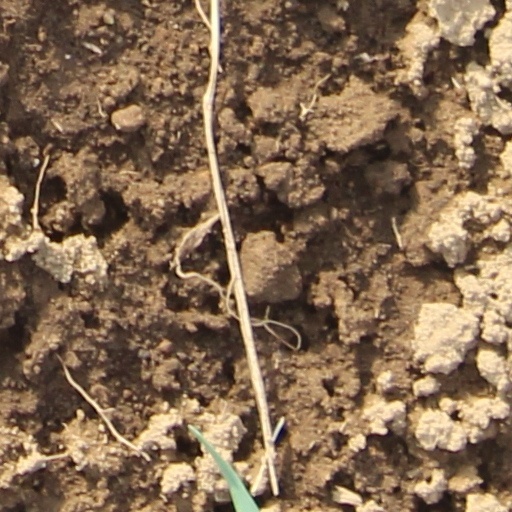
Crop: wheat